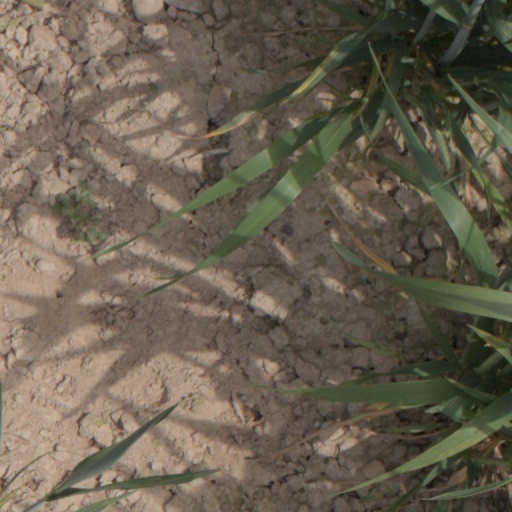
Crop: wheat